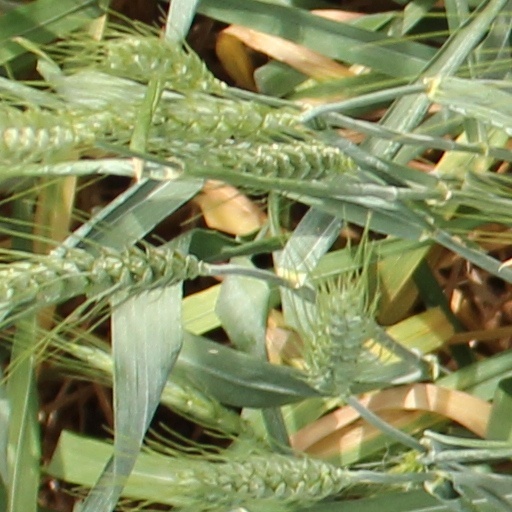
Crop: wheat